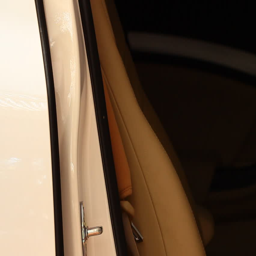
a hand opening a car door with a key